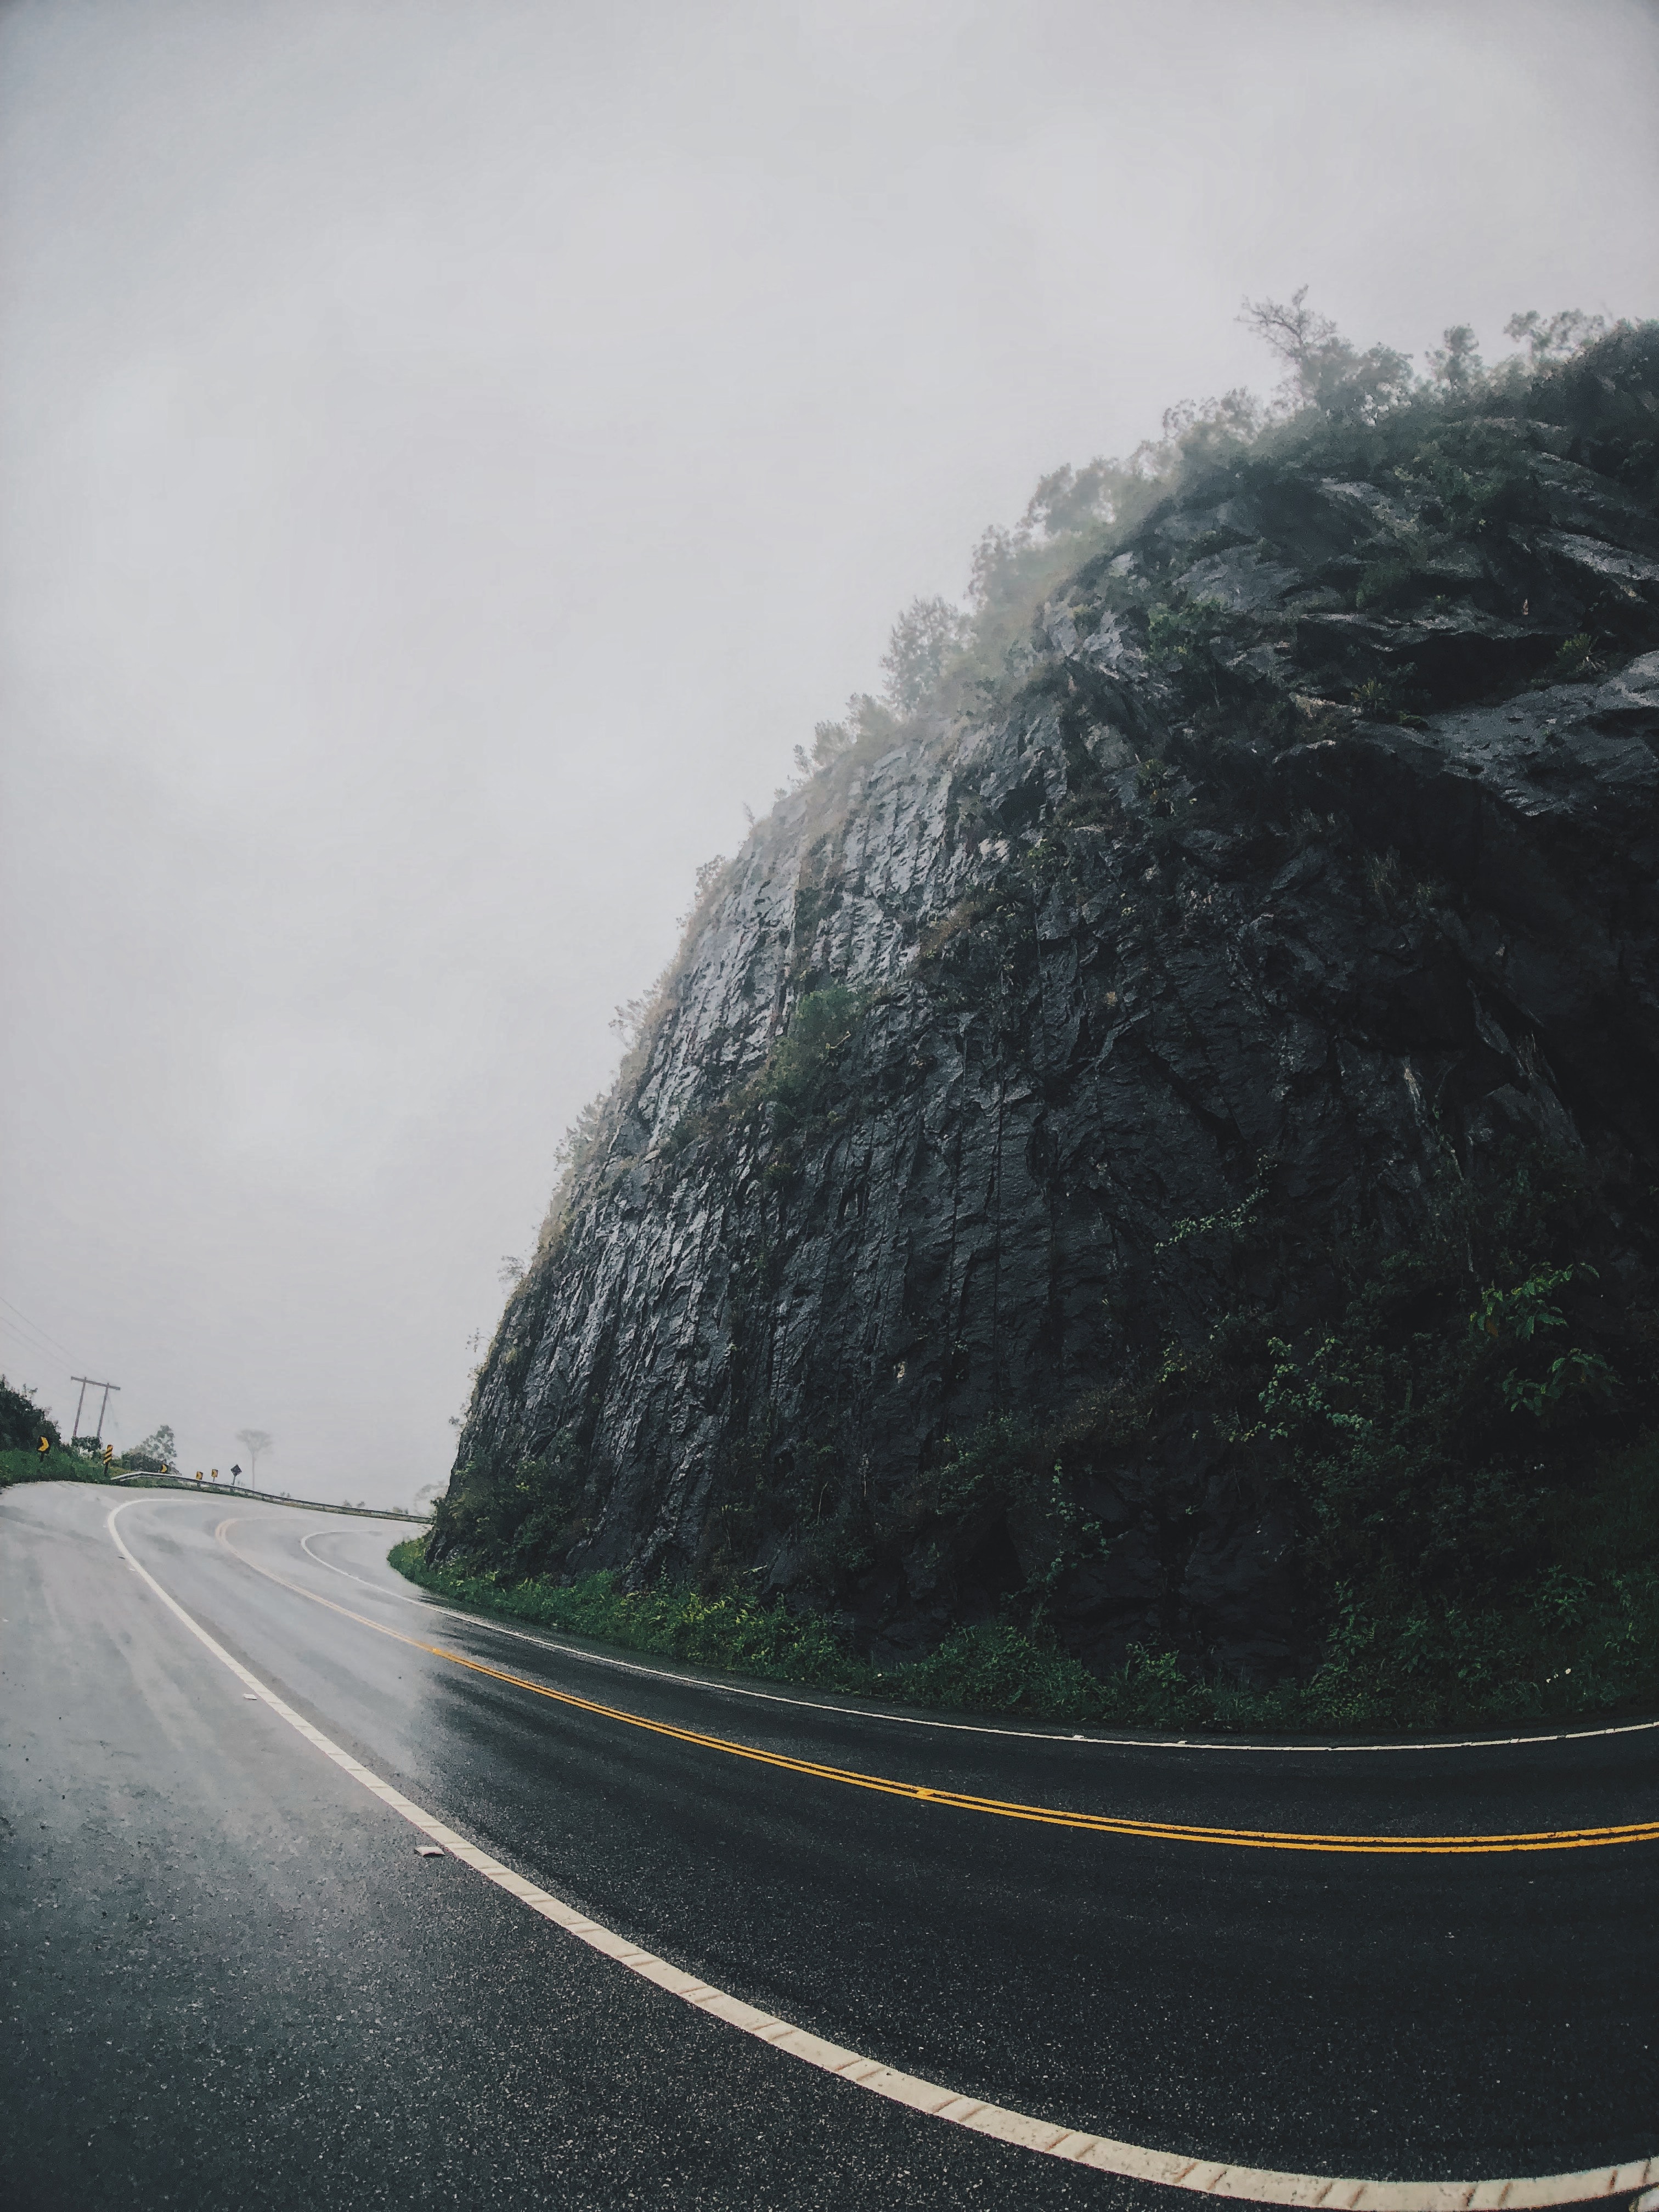
road, atmospheric phenomenon, sky, highway, road surface, infrastructure, lane, asphalt, tree, road trip, thoroughfare, cloud, tar, rock, landscape, nonbuilding structure